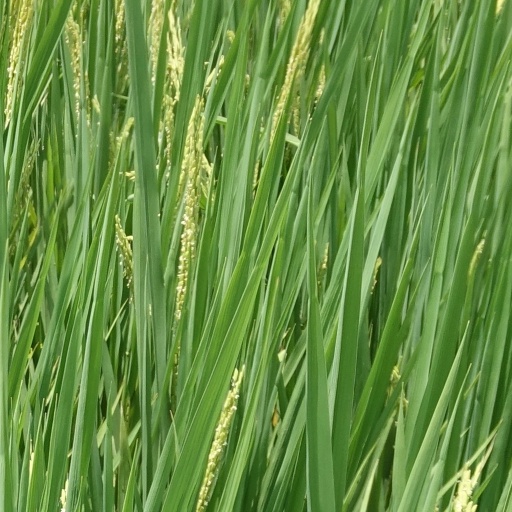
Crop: rice